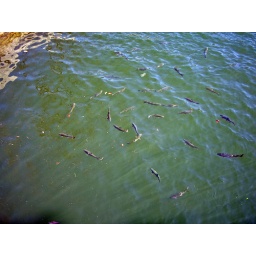
The lake was full of fish looking for a treat (there's a little dispenser full of fish food near the lake).